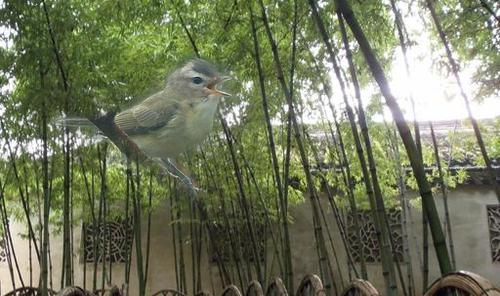
Bird species: Warbling_Vireo
Bird type: landbird
Background: land